Largo das Dores

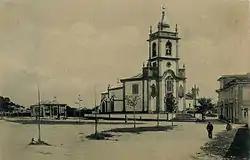
Senhora das Dores church in 1906. Former school (currently a police station) is to the left.

Senhora das Dores Church, from where the square's name derives, in found in front of the old main church, in a small hill where previously the "Senhor do Monte" (Lord of the Hill) was venerated in another ancient small chapel. The change in invocation occurred on July 24, 1768, when the archbishop authorized the placement of a Senhora das Dores icon in the chapel to a group of devotee Latin Grammar students, they were helped by some residents. From then on, the temple was significantly changed for a long period ending in the 19th century when the six chapels were built.